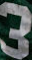
Number: 3